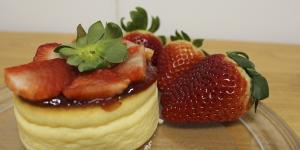
tarta de queso con fresas al horno